Pagus of Liugas

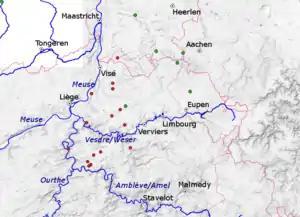
Places attested in the early medieval gau or pagus of Luigas or Luihgau, sometimes called the County of Liège. The red markers are attestations of places in the Luihgau pagus from 779 until 1005. The green markers are from 1041 to 1059 under Count Thibault.

The "pagus" has been found in records from the 8th to the 11th century. The places named as being in the "pagus" are on the eastern side of the river Meuse, between Liège and the nearby imperial capital in Aachen, which is in what is now Germany.